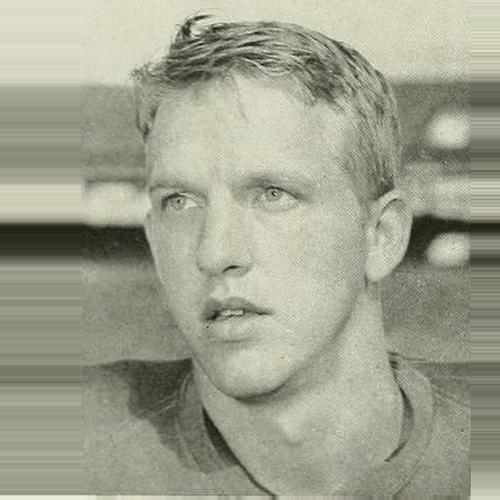
Age: 21